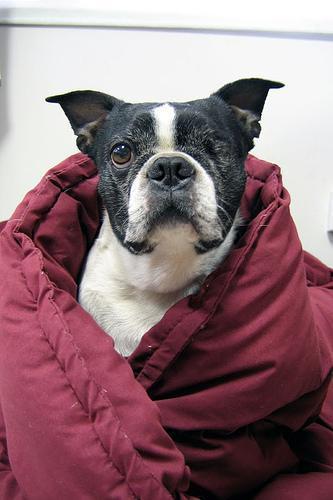
Boston_bull